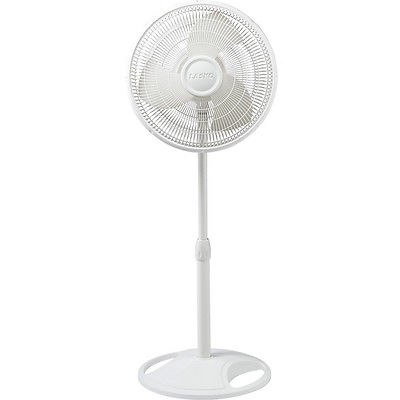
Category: fan